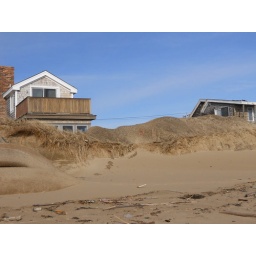
These are the back of the large sand piles they put beside the house in pictures from earlier storm.